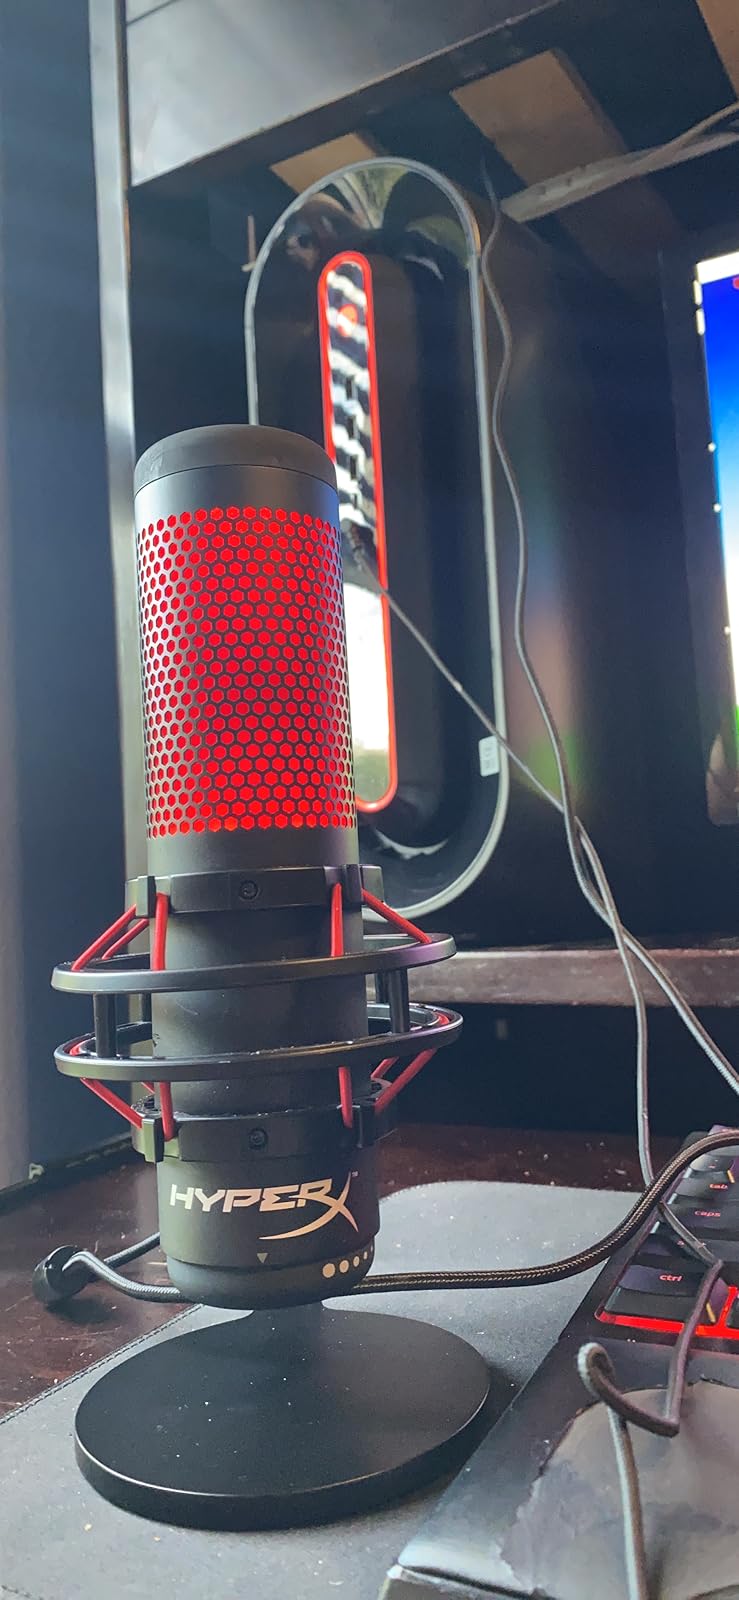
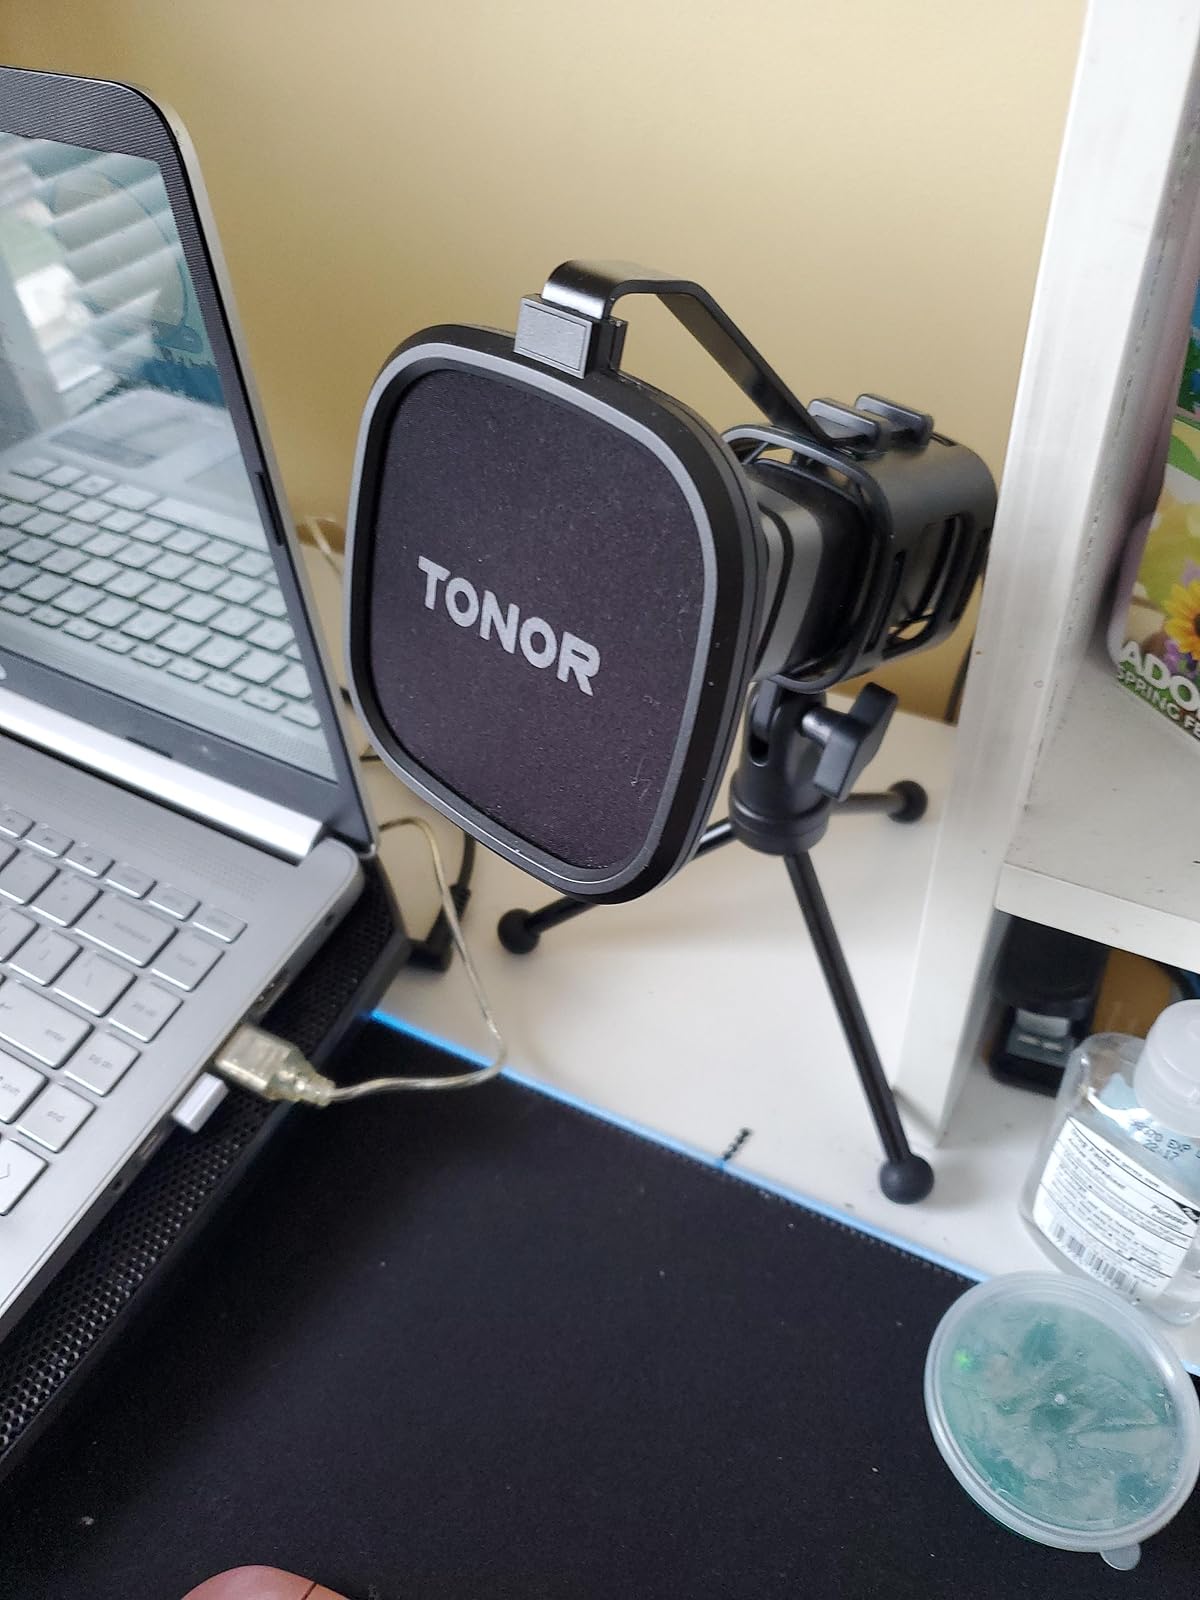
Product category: microphone
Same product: no